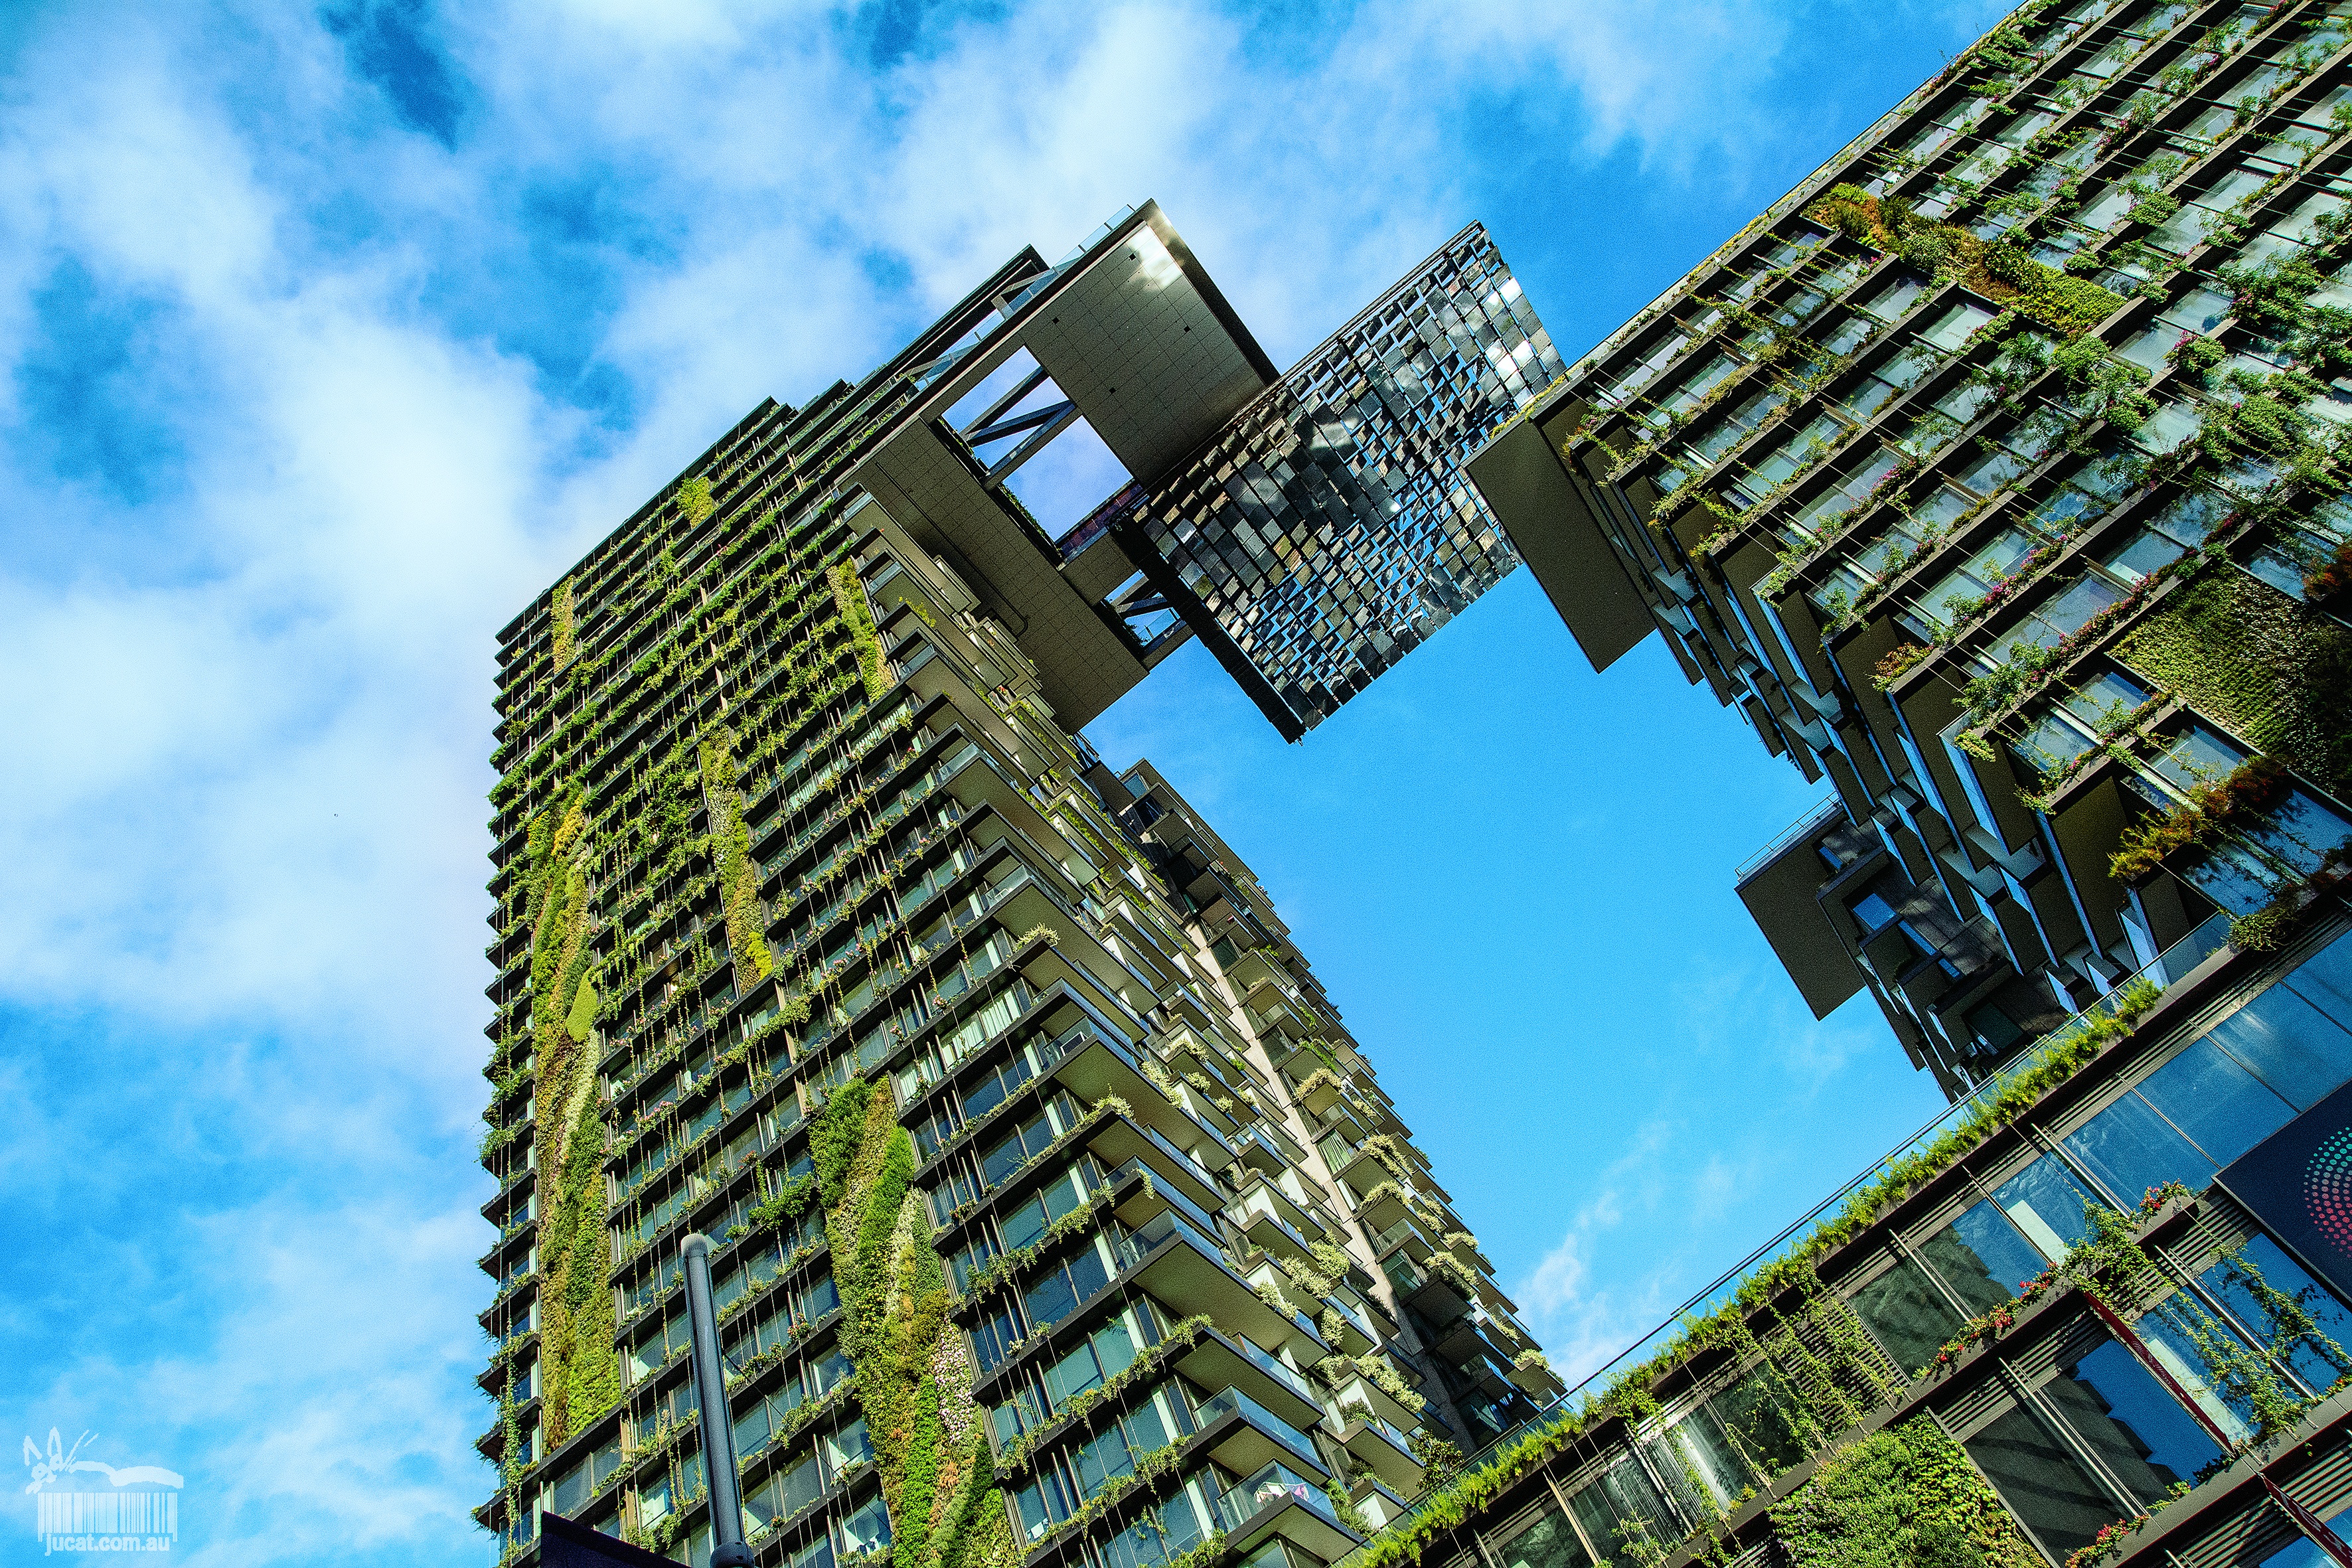
architecture, sky, building, city, skyscraper, cityscape, downtown, tower, landmark, facade, tower block, plants, metropolis, condominium, neighbourhood, urban area, residential area, green city, metropolitan area, plants on building